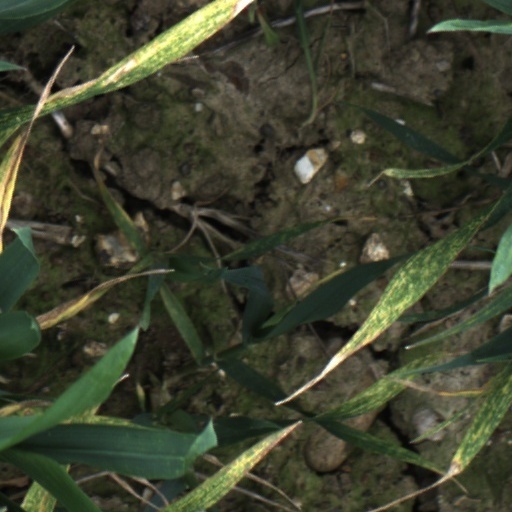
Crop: wheat